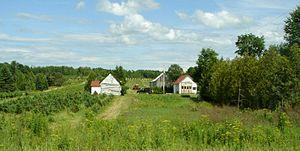
Bois-Franc est une municipalité du Québec située dans la MRC de La Vallée-de-la-Gatineau dans l'Outaouais.